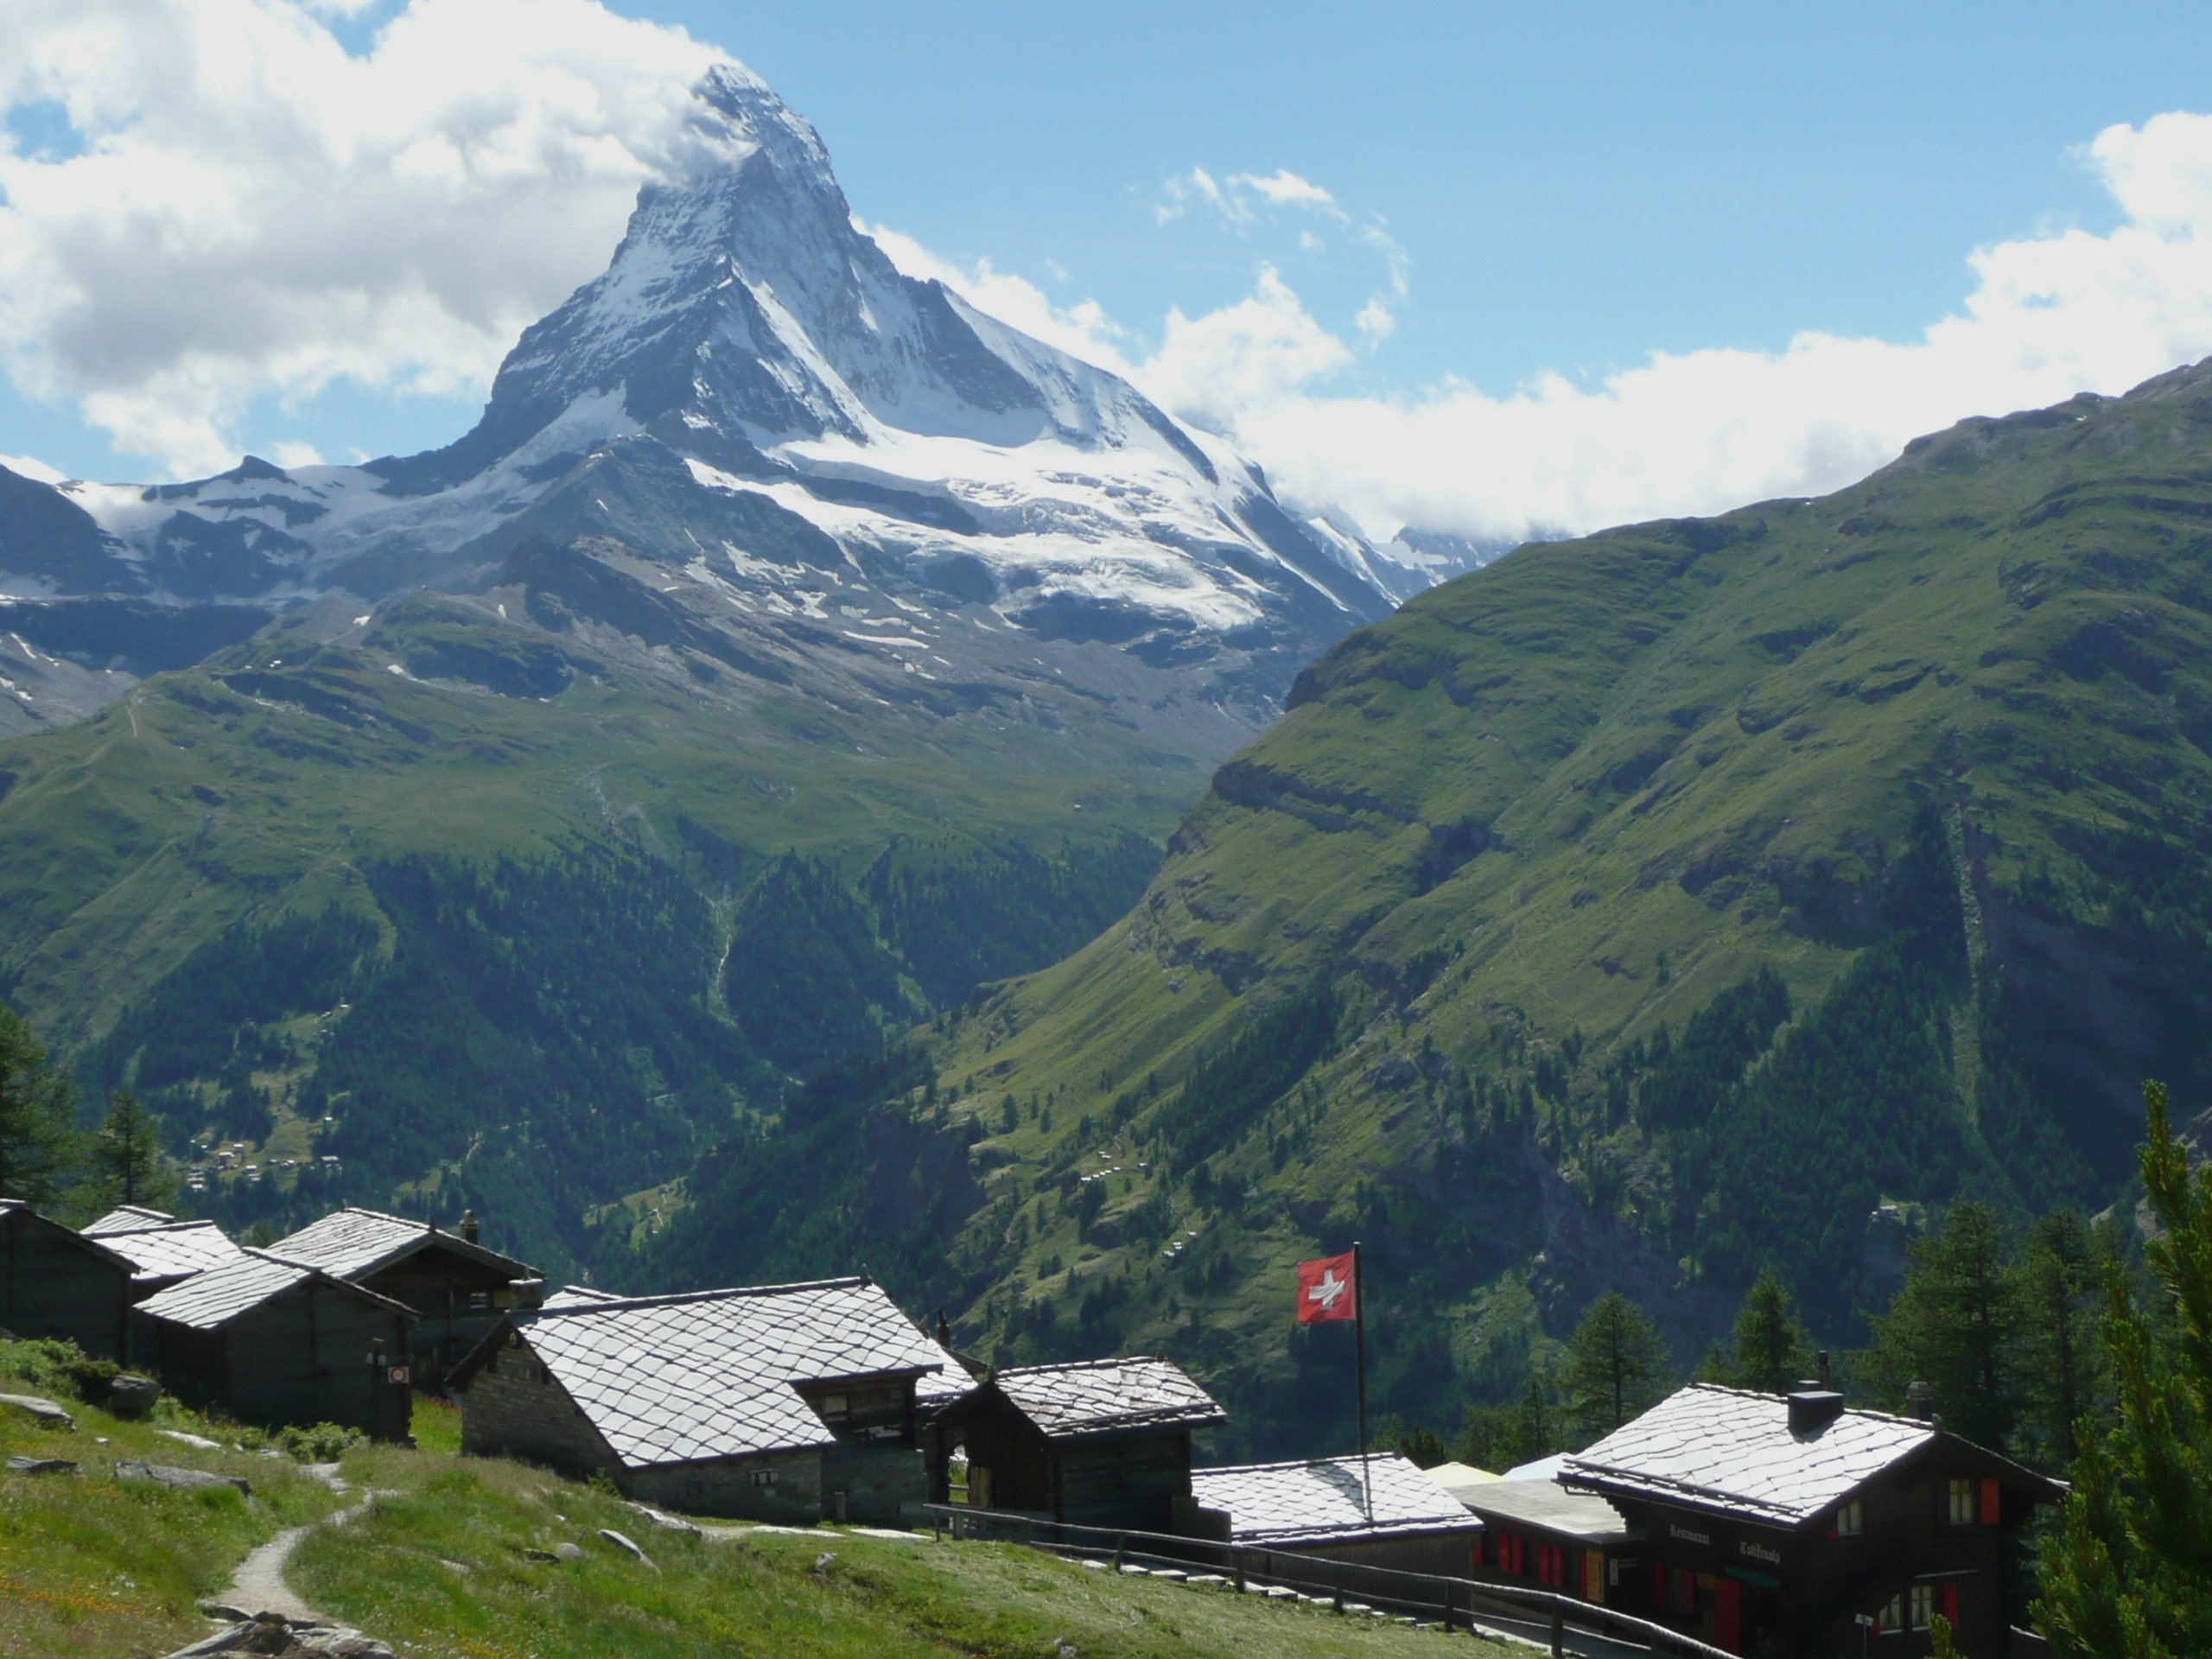
landscape, walking, mountain, snow, meadow, lake, adventure, valley, mountain range, panorama, scenic, scenery, landmark, alpine, fjord, highland, ridge, alps, backpacking, swiss, plateau, fell, cirque, loch, landform, mountain pass, hill station, matterhorn, geographical feature, mountainous landforms, glacial landform